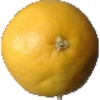
Label: white_grapefruit